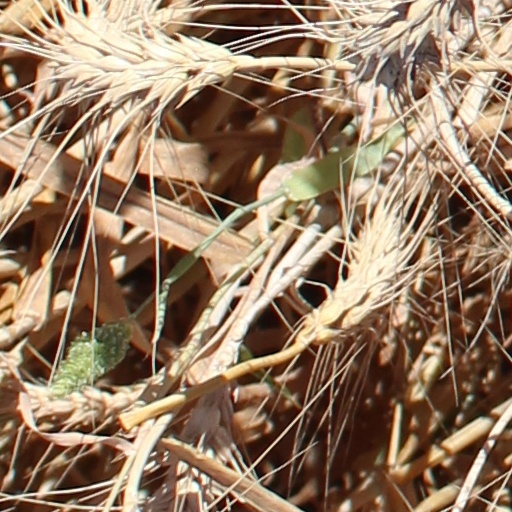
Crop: wheat